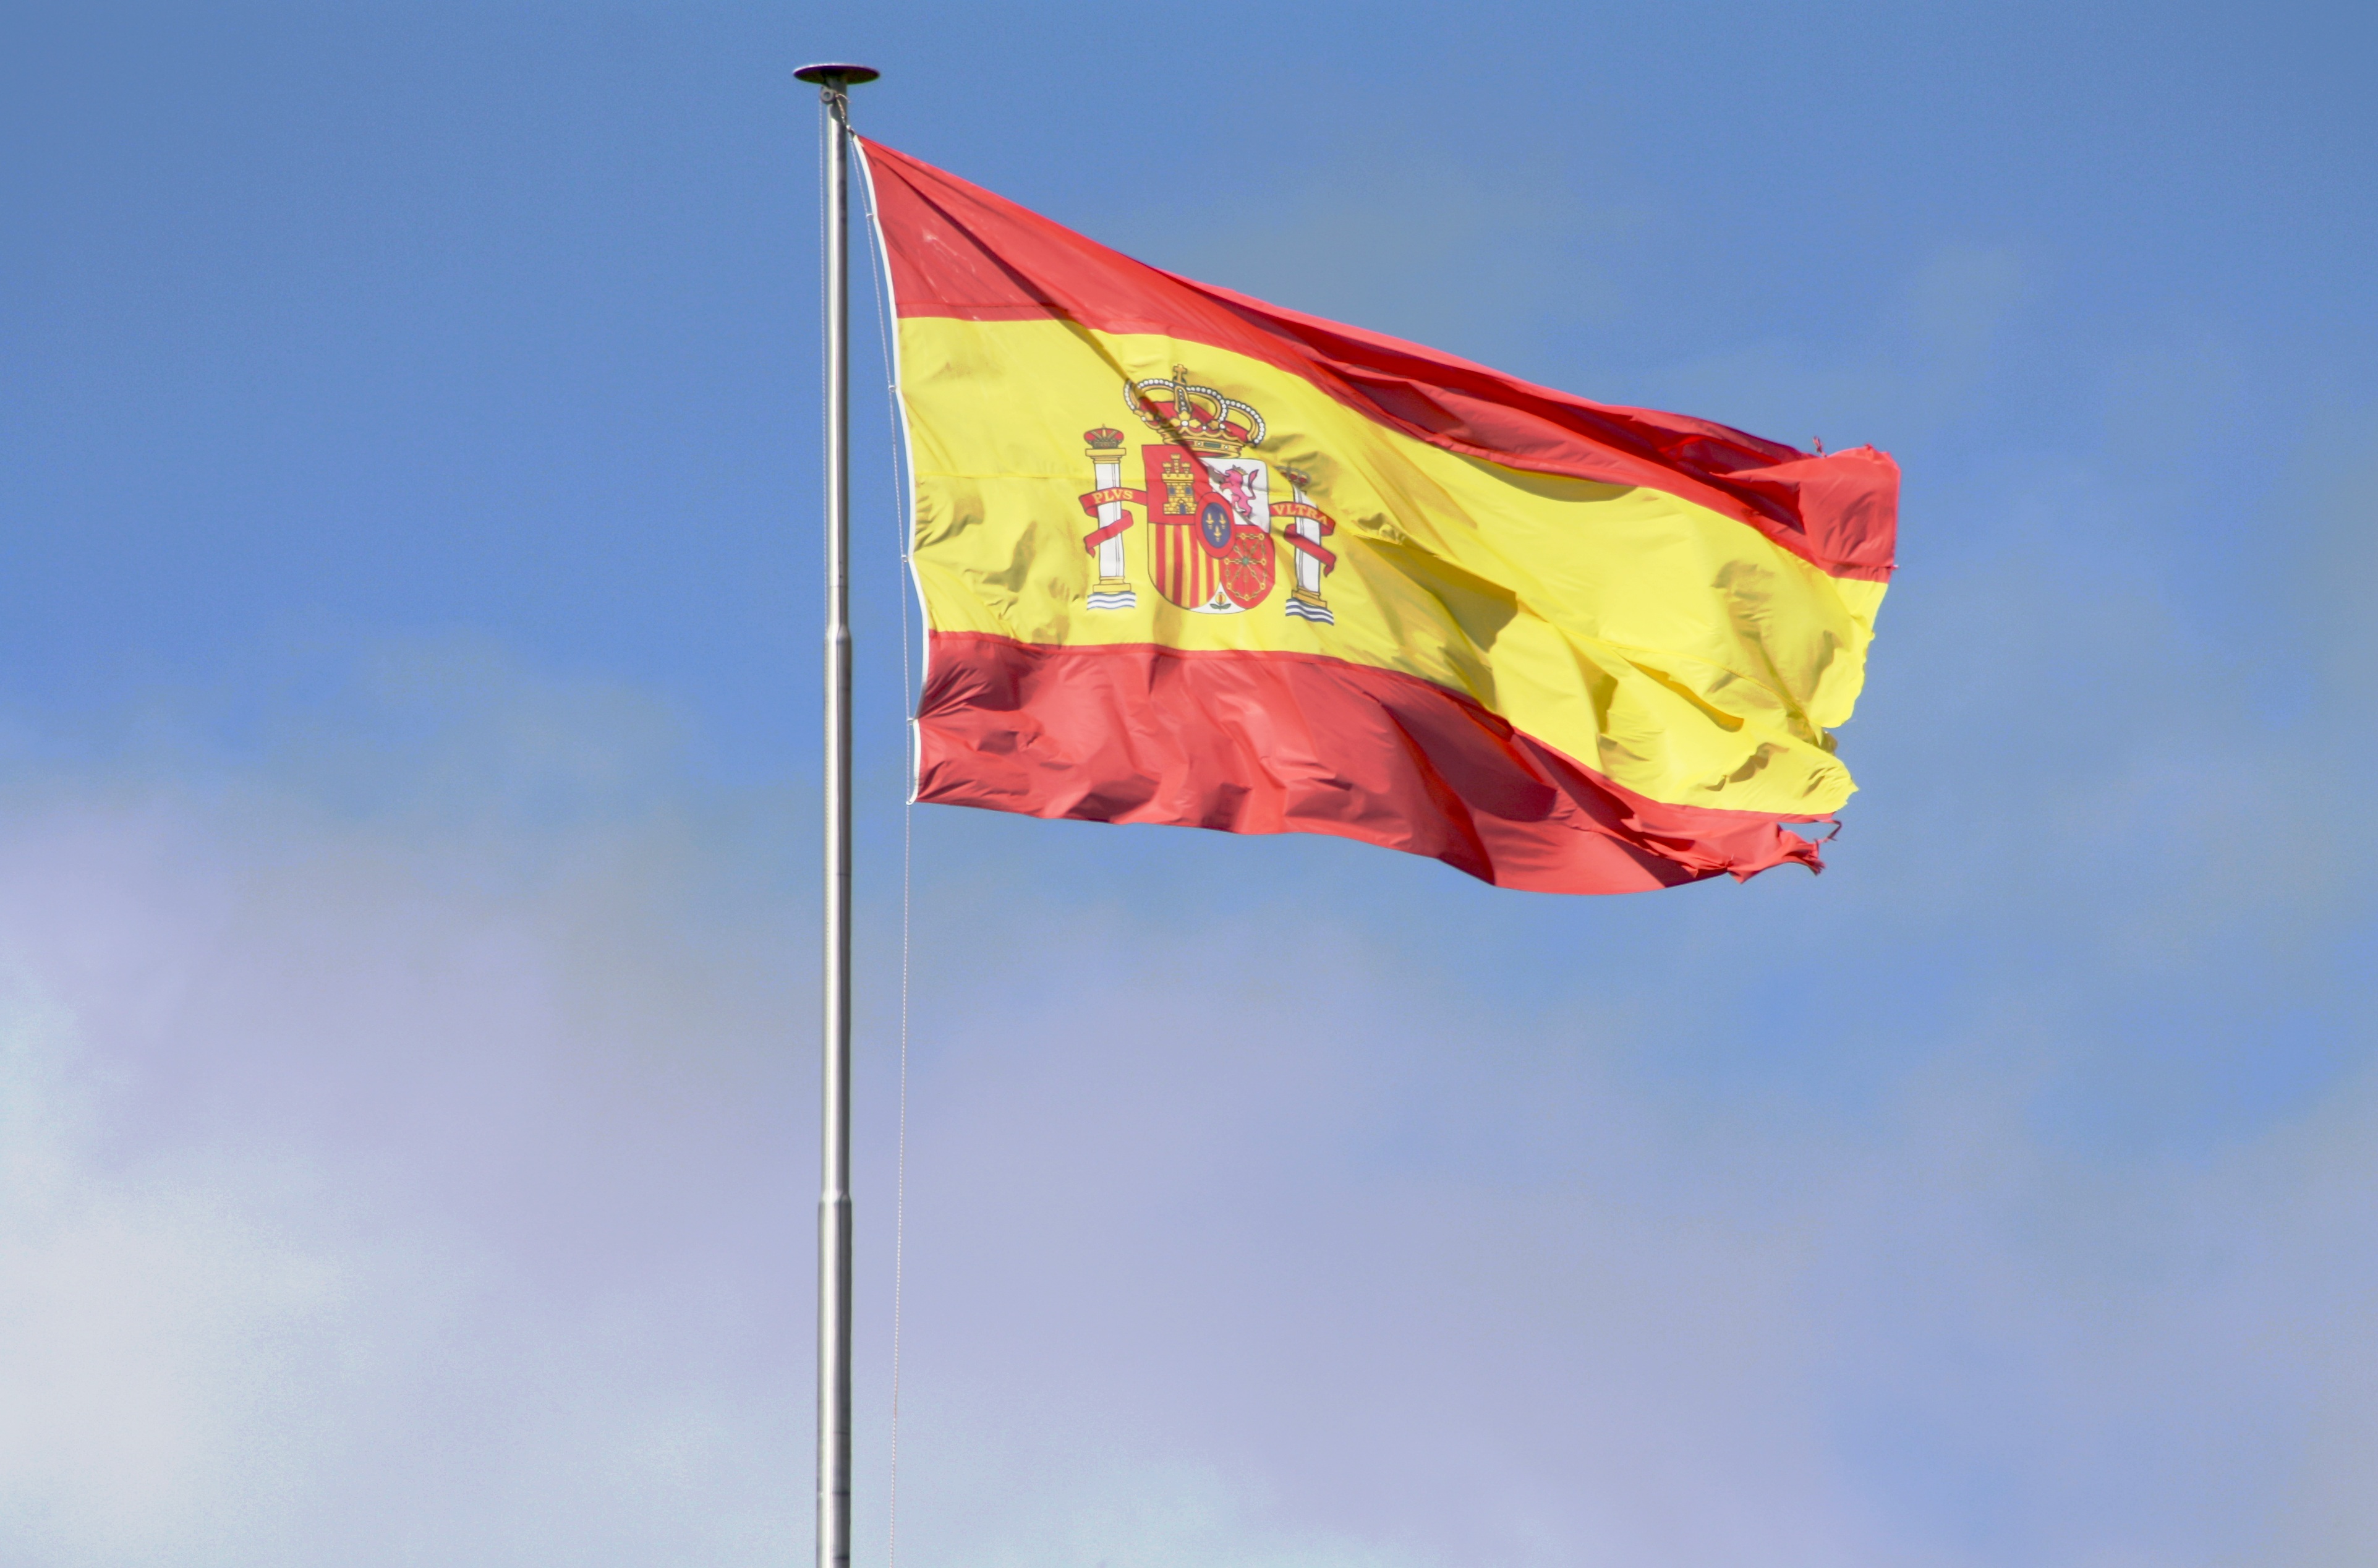
sky, wave, wind, mast, flag, spain, red flag, coat of arms, flag of the united states